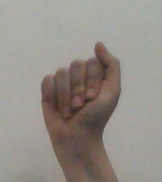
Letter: saad